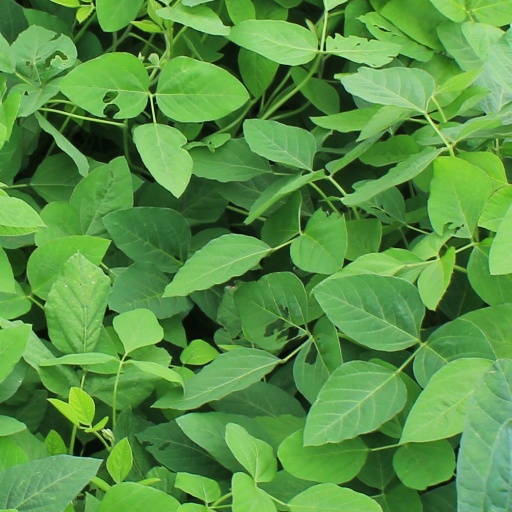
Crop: soybean